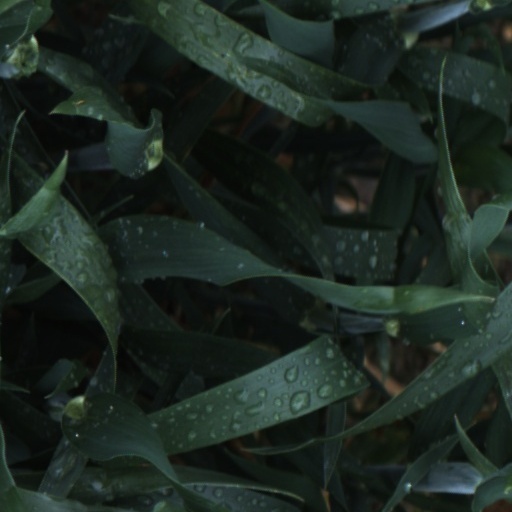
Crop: wheat